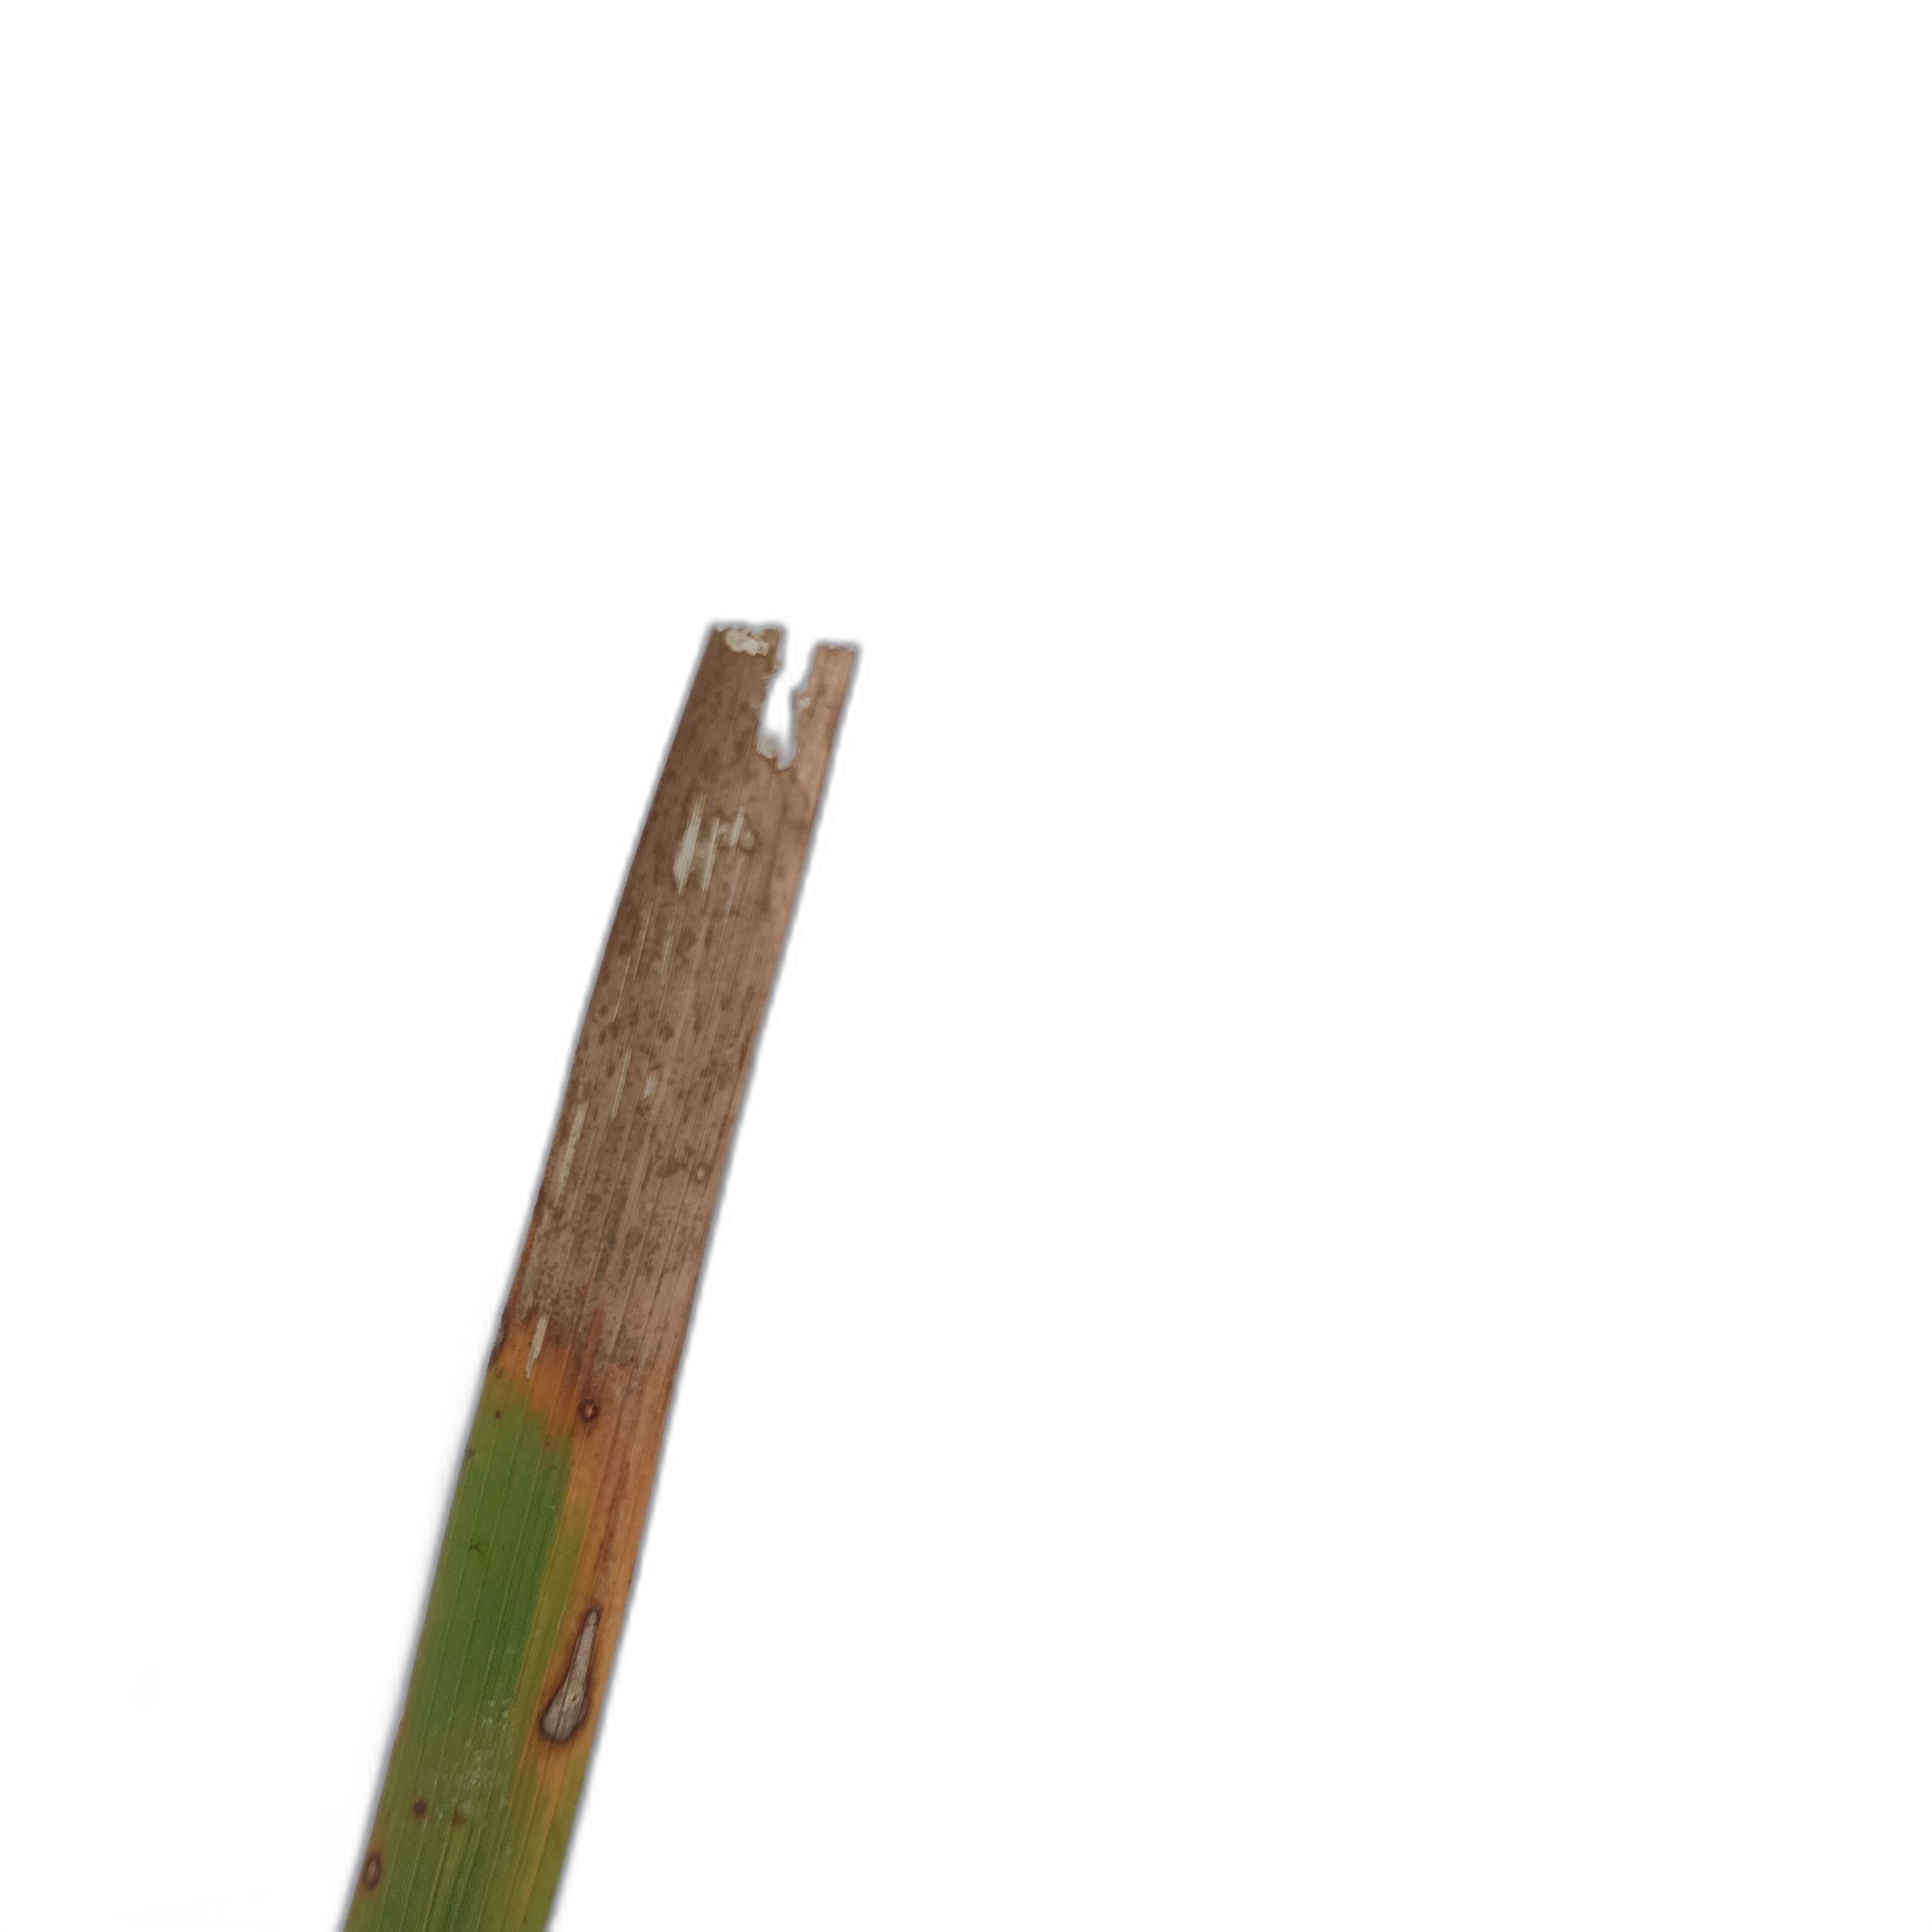
Label: Leaf Scald